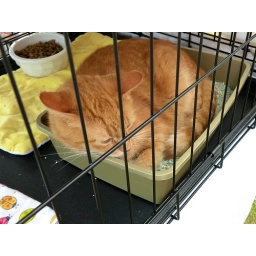
Cat sleeping in litter box